Aktobe

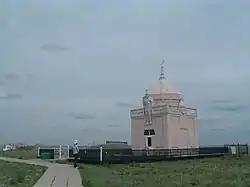
The Mausoleum of Kazakh War-leader Olzhas Batyr, outside Aktobe

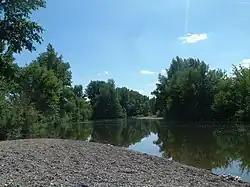
The Kargala River flows into the Ilek River on the outskirts of Aktobe

Aktobe is a major city located on the Ilek River in western Kazakhstan. It serves as the administrative center of the Aktobe Region and is an important cultural, economic, and industrial hub in the region. As of 2023, the city has a population of 560,820, making it the fourth-largest city in Kazakhstan and the largest in the western part of the country. It covers an expansive area of approximately 428.469 km and is strategically located to serve as a regional center for trade and commerce.